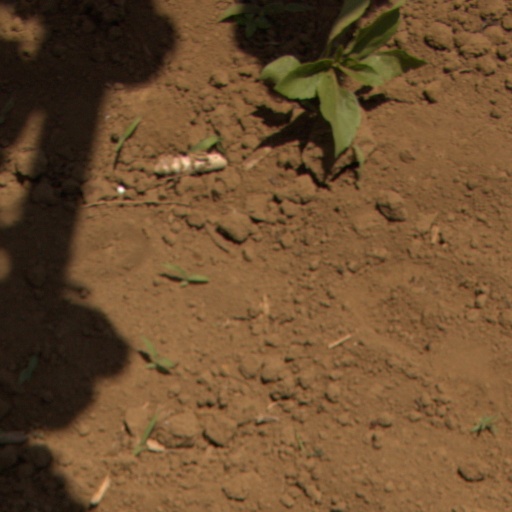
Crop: Jerusalem artichoke